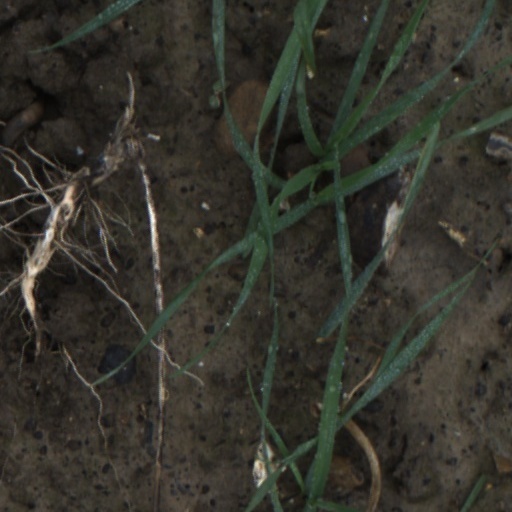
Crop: wheat